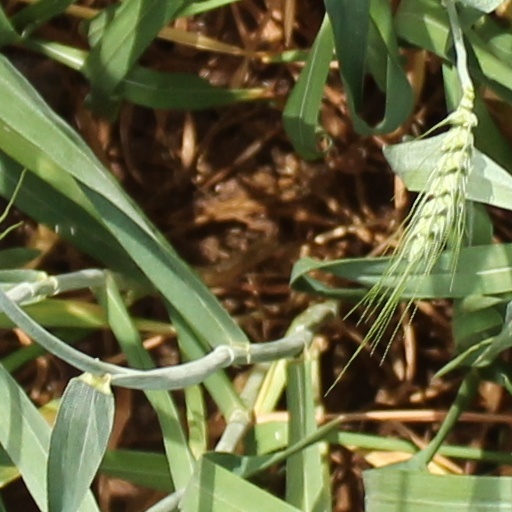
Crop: wheat